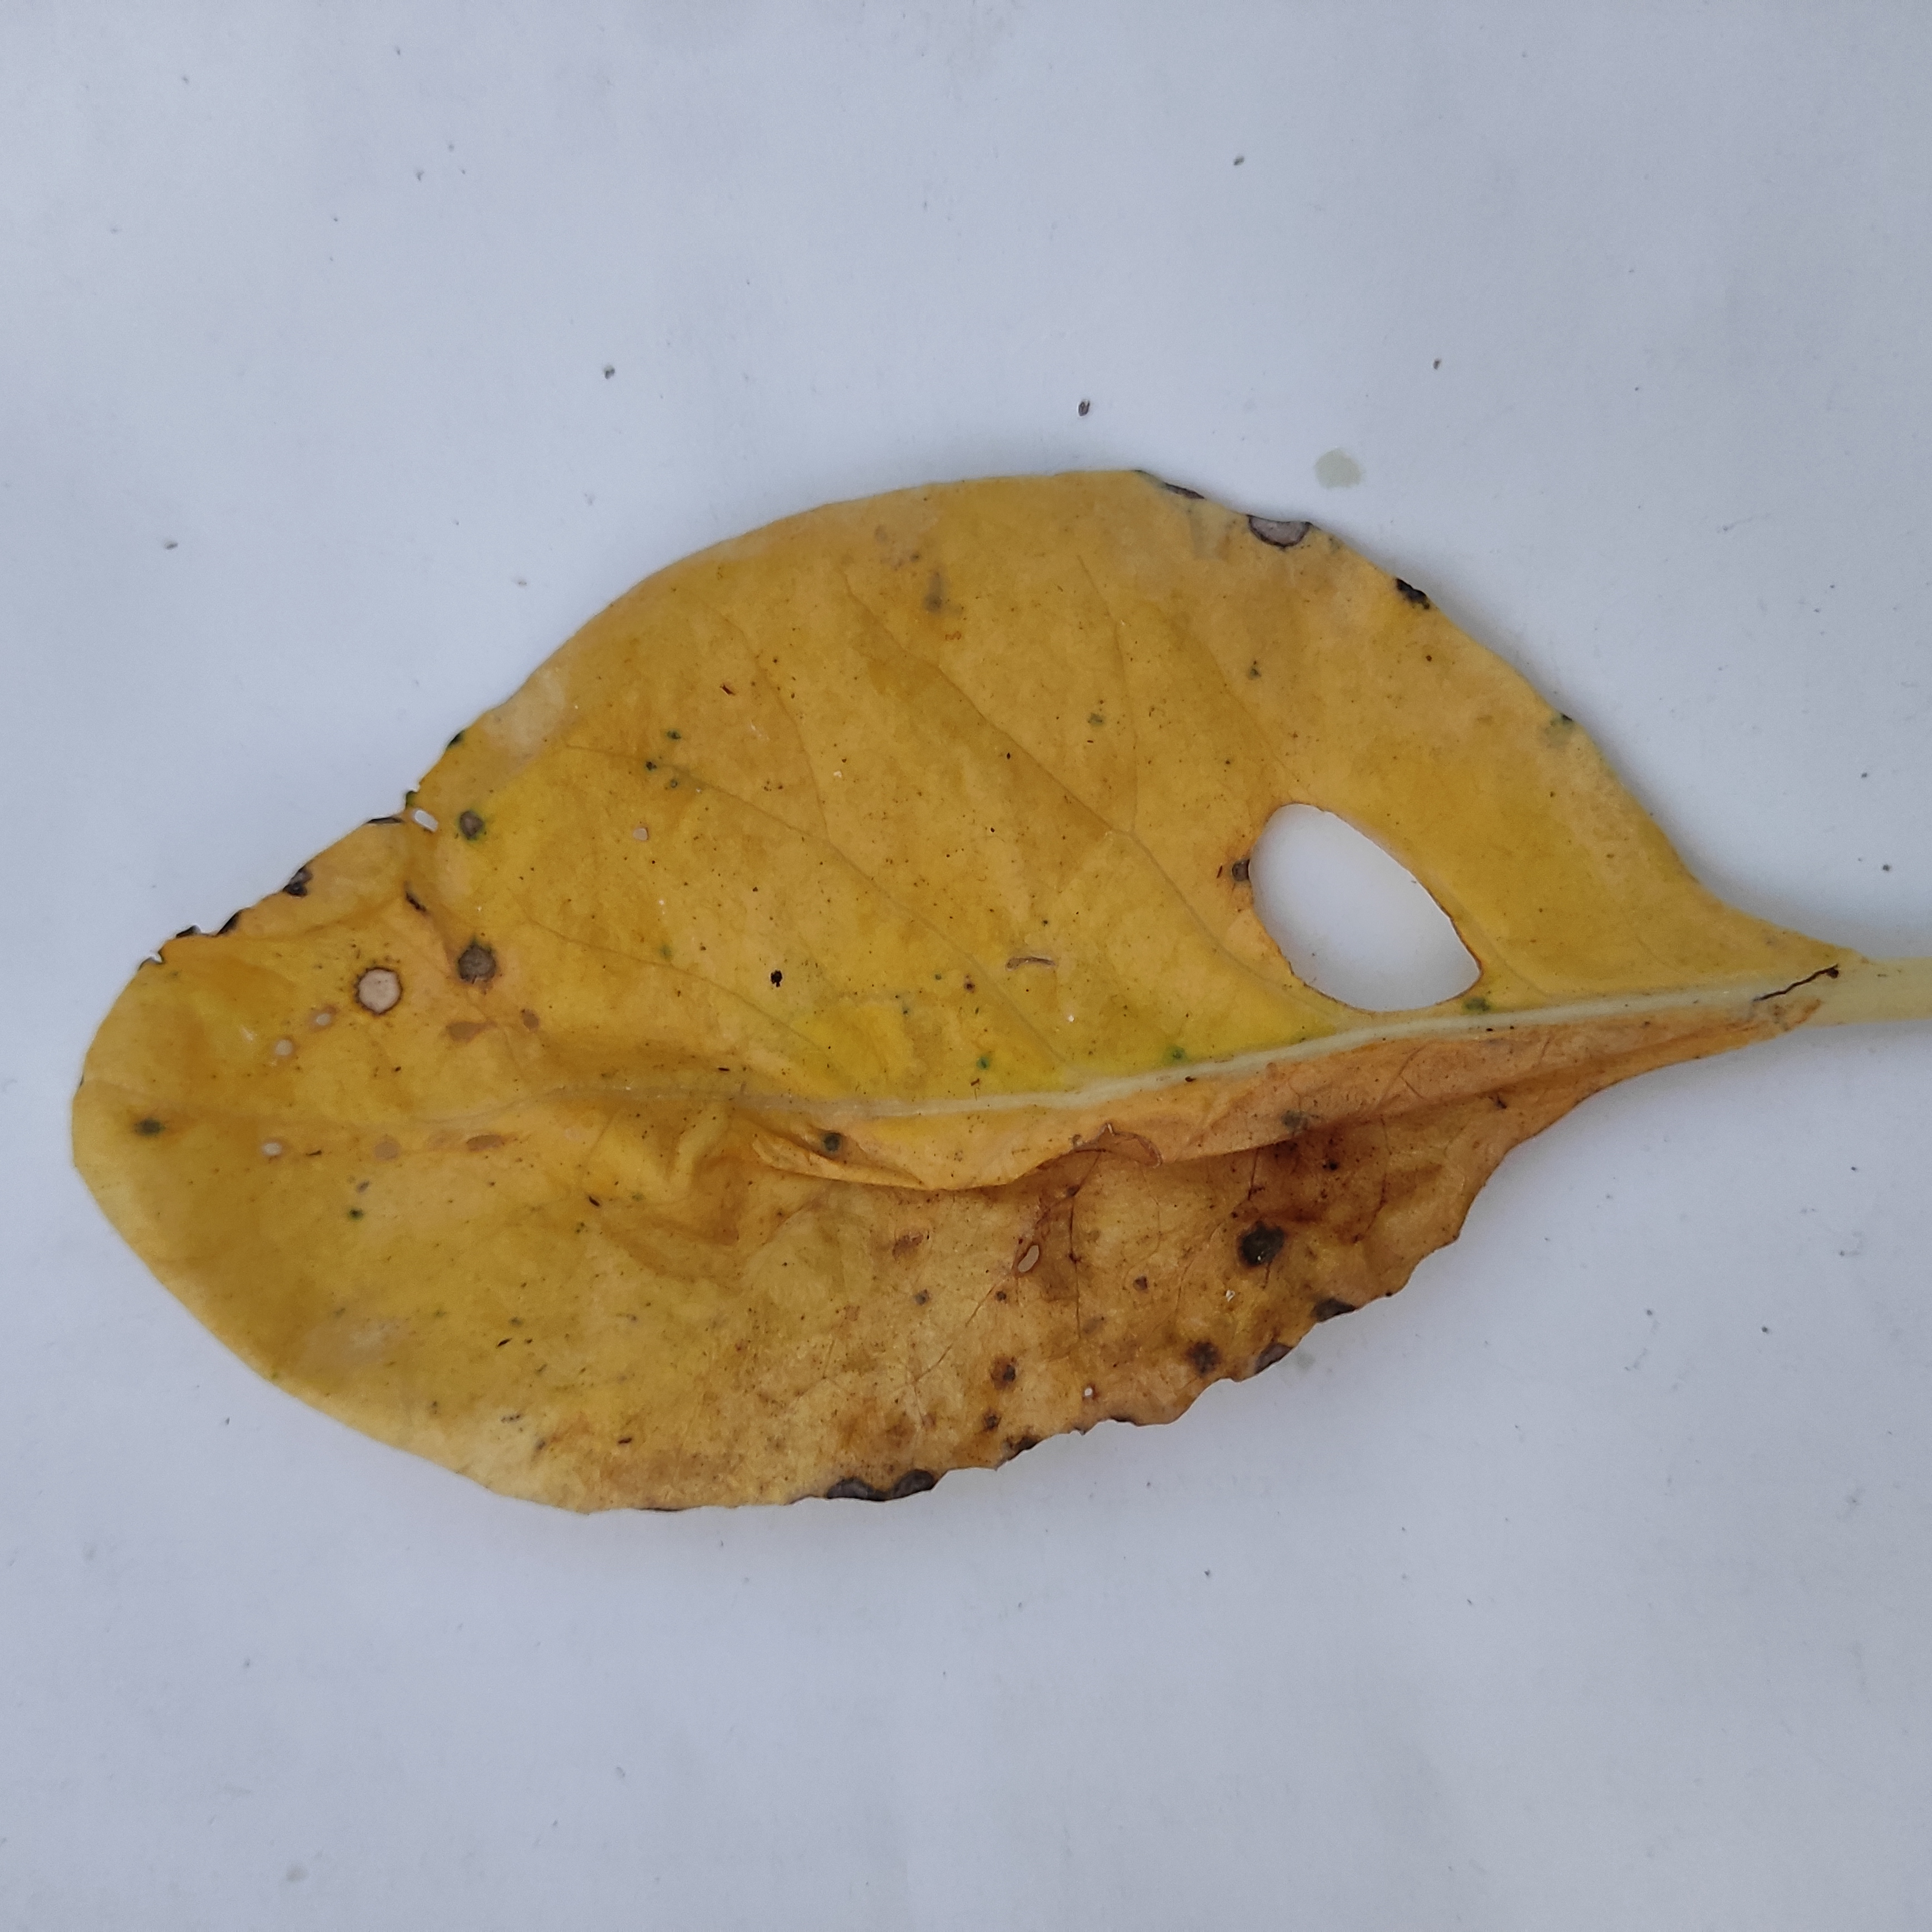
Label: Black Rot